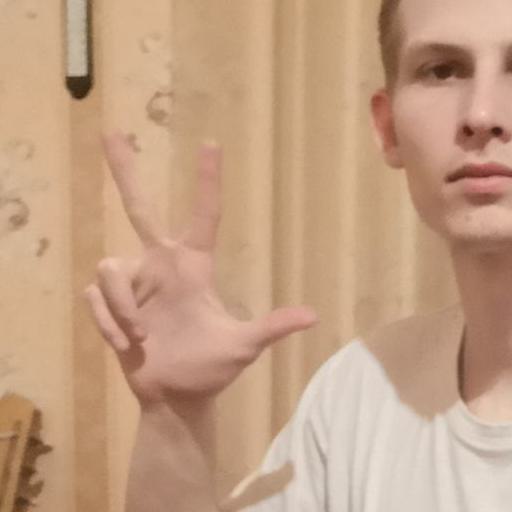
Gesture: three2